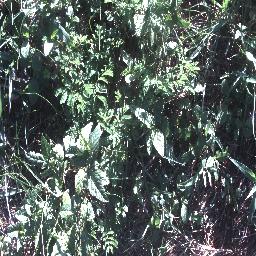
Label: negative